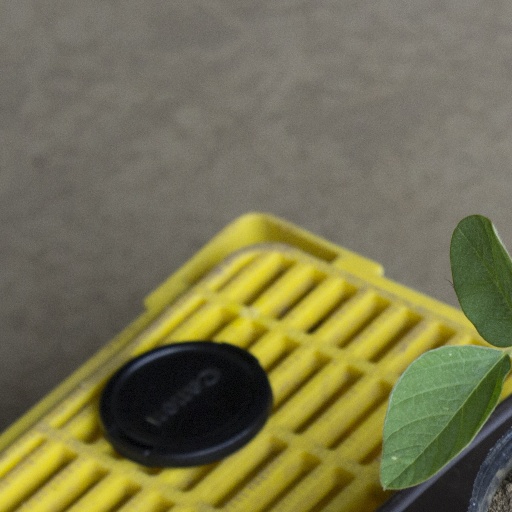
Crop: soybean